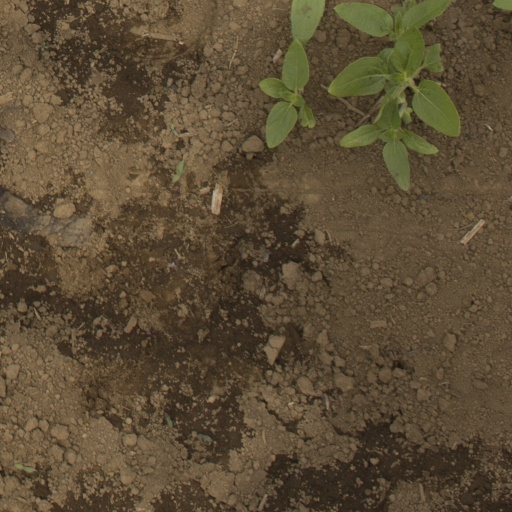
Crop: Jerusalem artichoke